Maserati Grecale

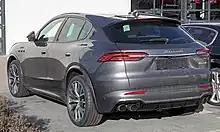
Maserati Grecale Modena

During the unveiling ceremony for the Maserati MC20 sports car in late 2020, Maserati also announced it would release an SUV below the Levante, named the Grecale. It is to be offered with options of hybrid, full electric and petrol drivetrains. The Maserati Grecale became available for purchase in North America in early 2023.